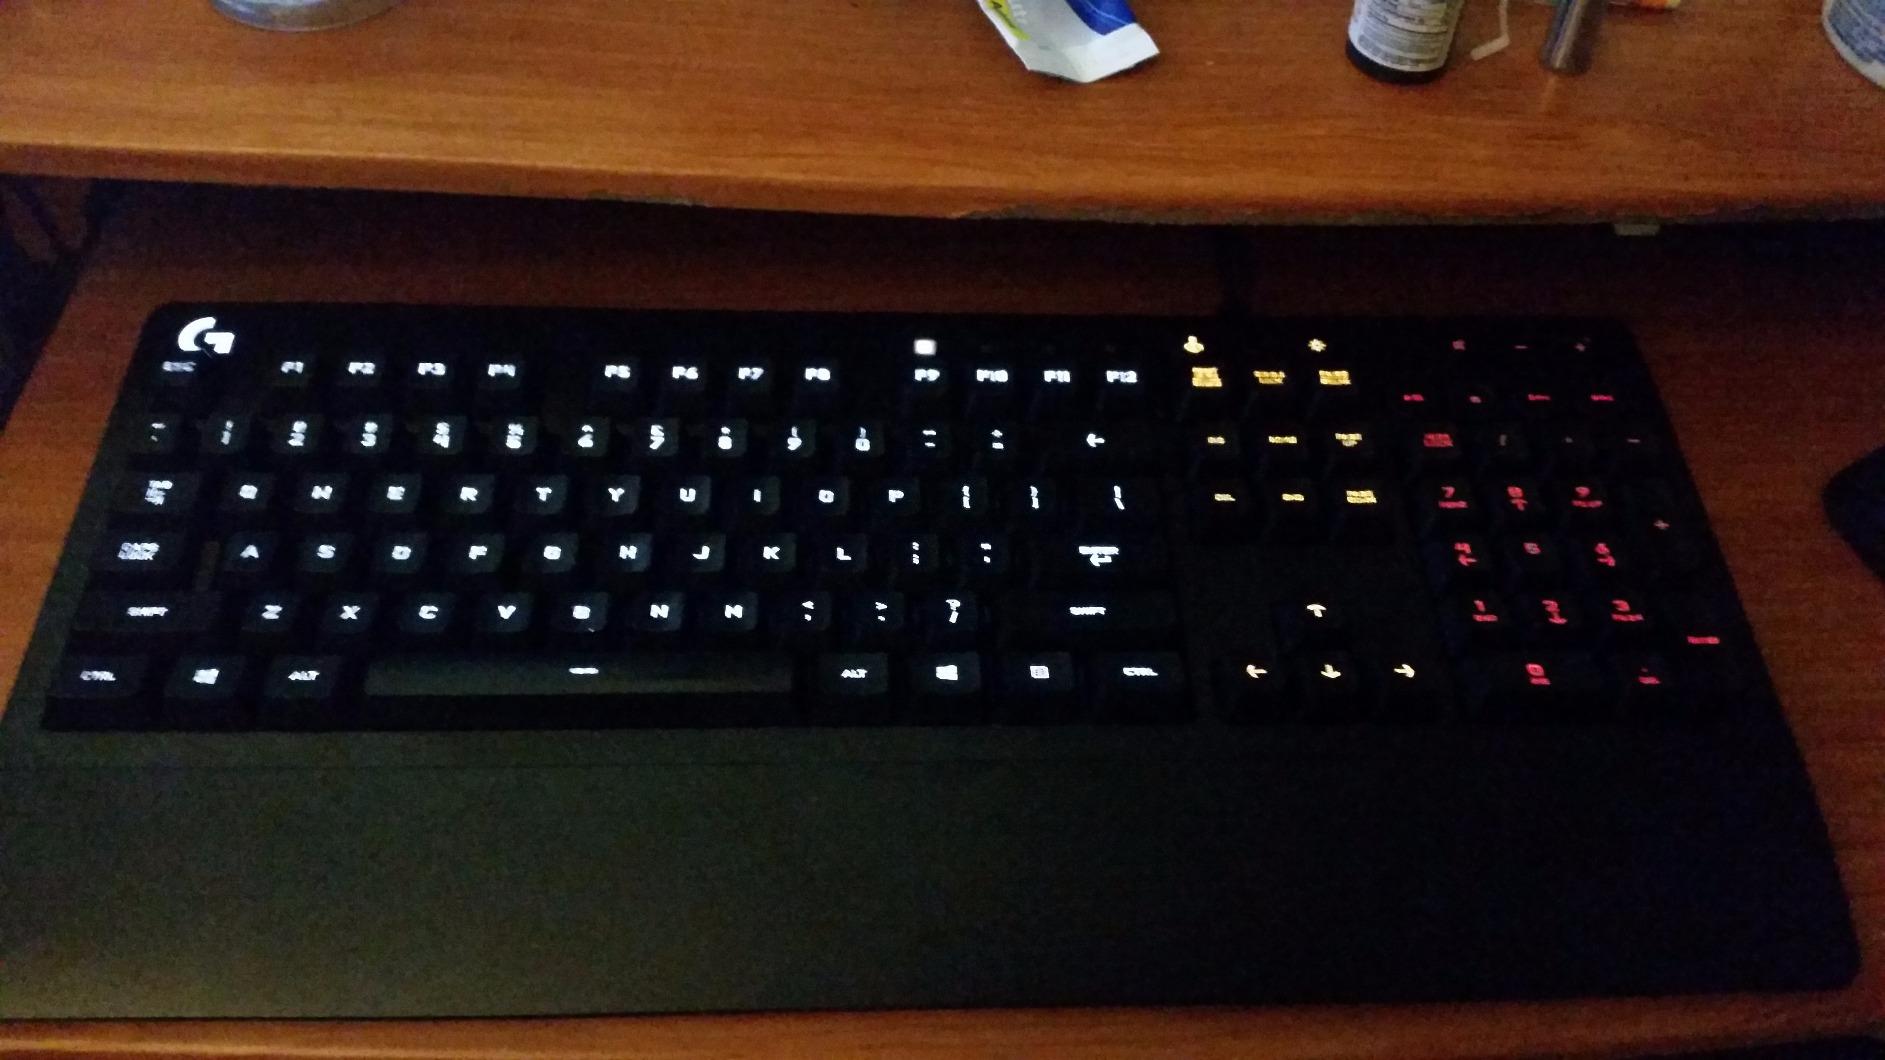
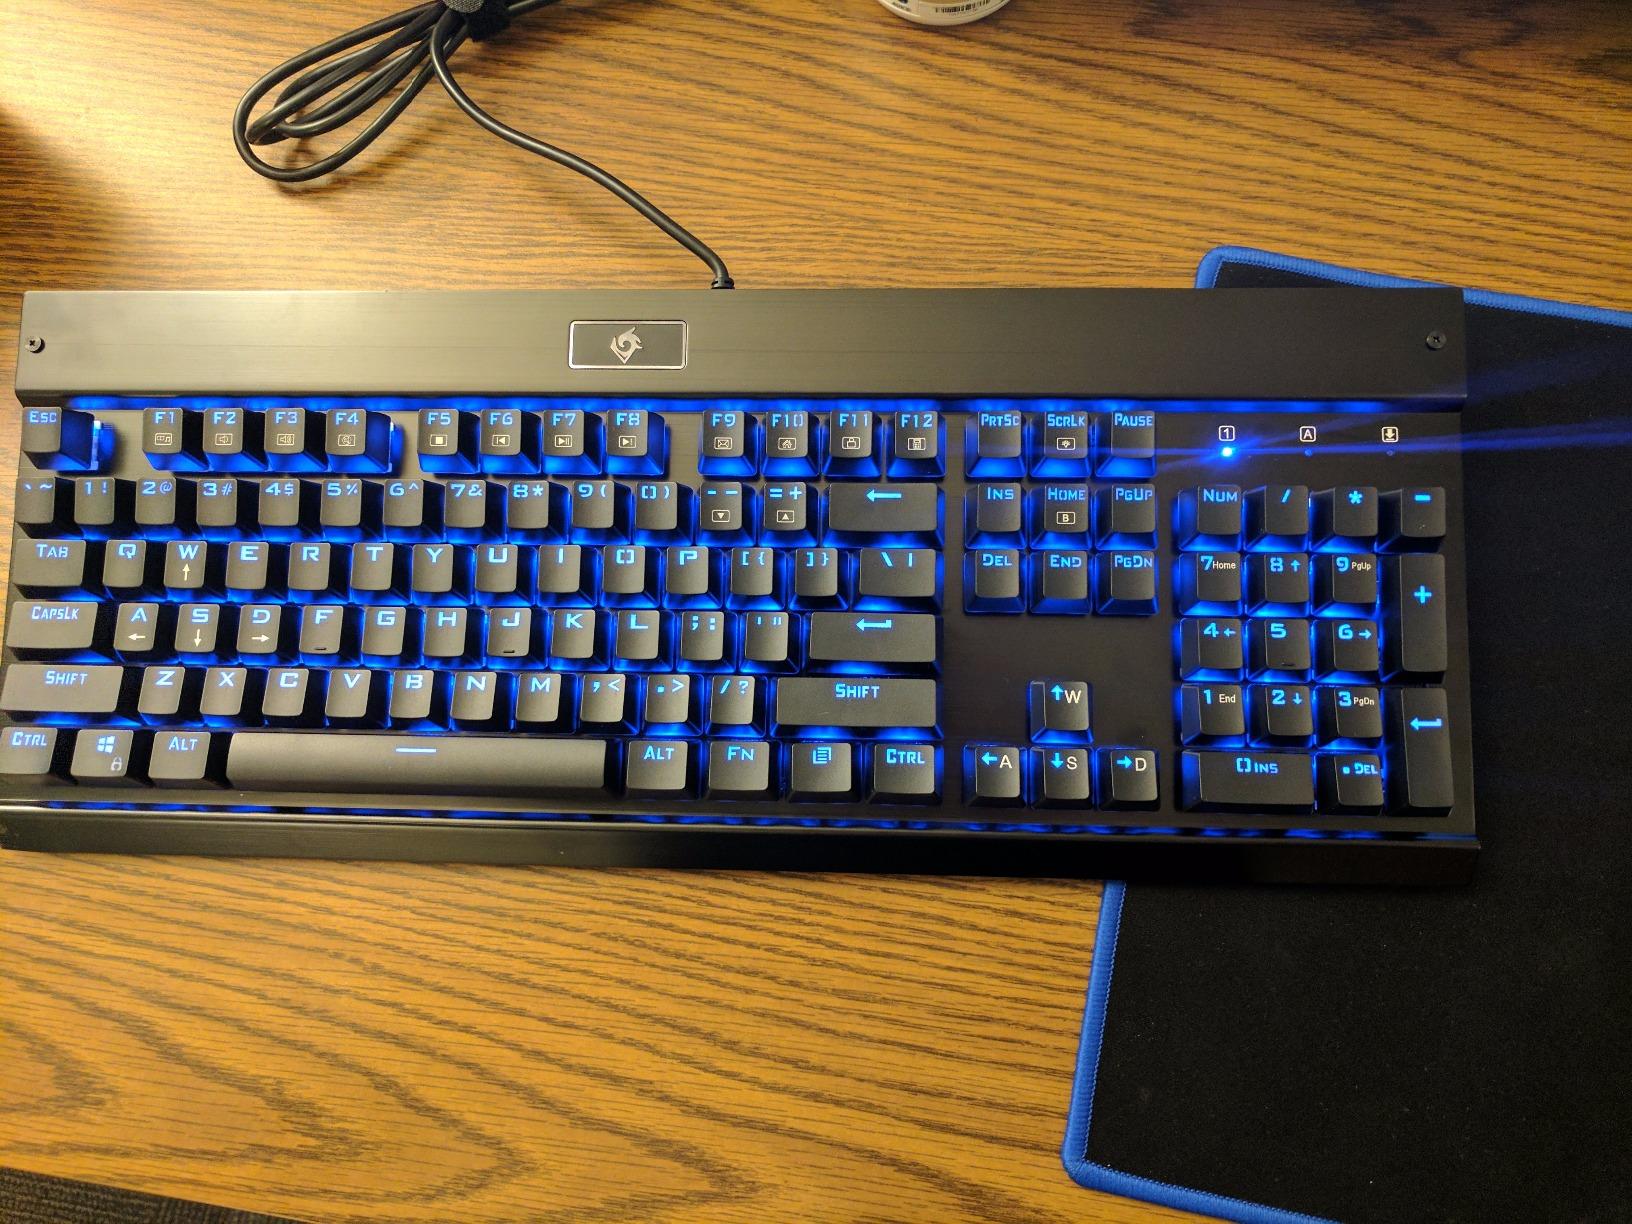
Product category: keyboard
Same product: no